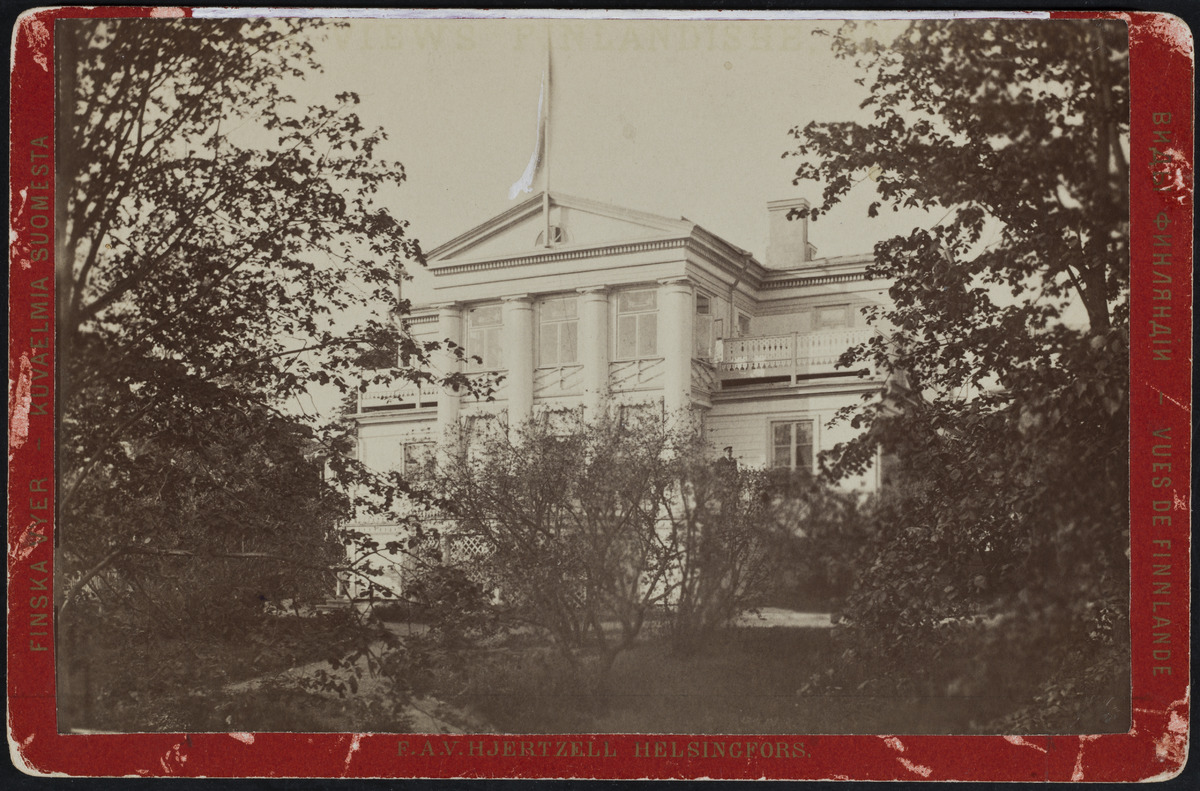
Villa Kleineh, 1800-luvun alkupuolella rakennettu huvila Kaivopuistossa
sisällön kuvaus: Villa Kleineh, 1800-luvun alkupuolella rakennettu huvila Kaivopuistossa. Itäinen Puistotie 7, Kaivopuisto. mustavalkoinen
Kuvaaja: Hjertzell, F.A.V., valokuvaaja
Ajankohta: kuvausaika 1900 n.
Paikka: Suomi, Uusimaa, Helsinki, Kaivopuisto Helsinki, Itäinen Puistotie 7
Aiheet: rakennukset, asuinrakennukset, uusklassismi, pylväät, koristelu, ikkunat, parvekkeet, pihat, puut